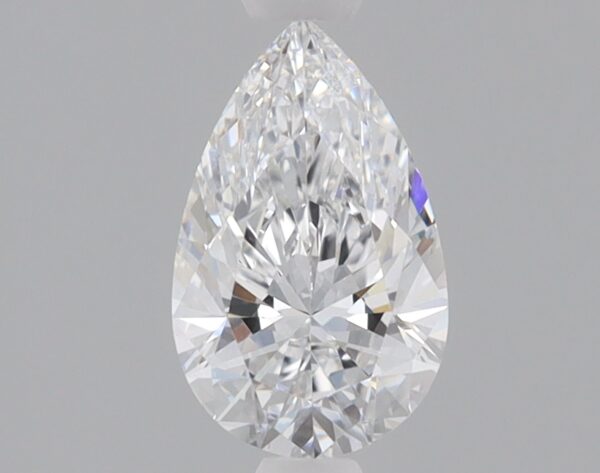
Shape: pear
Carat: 0.83
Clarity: VS1
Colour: D
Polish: EX
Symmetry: EX
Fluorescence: NONE
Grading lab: IGI
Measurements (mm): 8.42 x 5.23 x 3.29